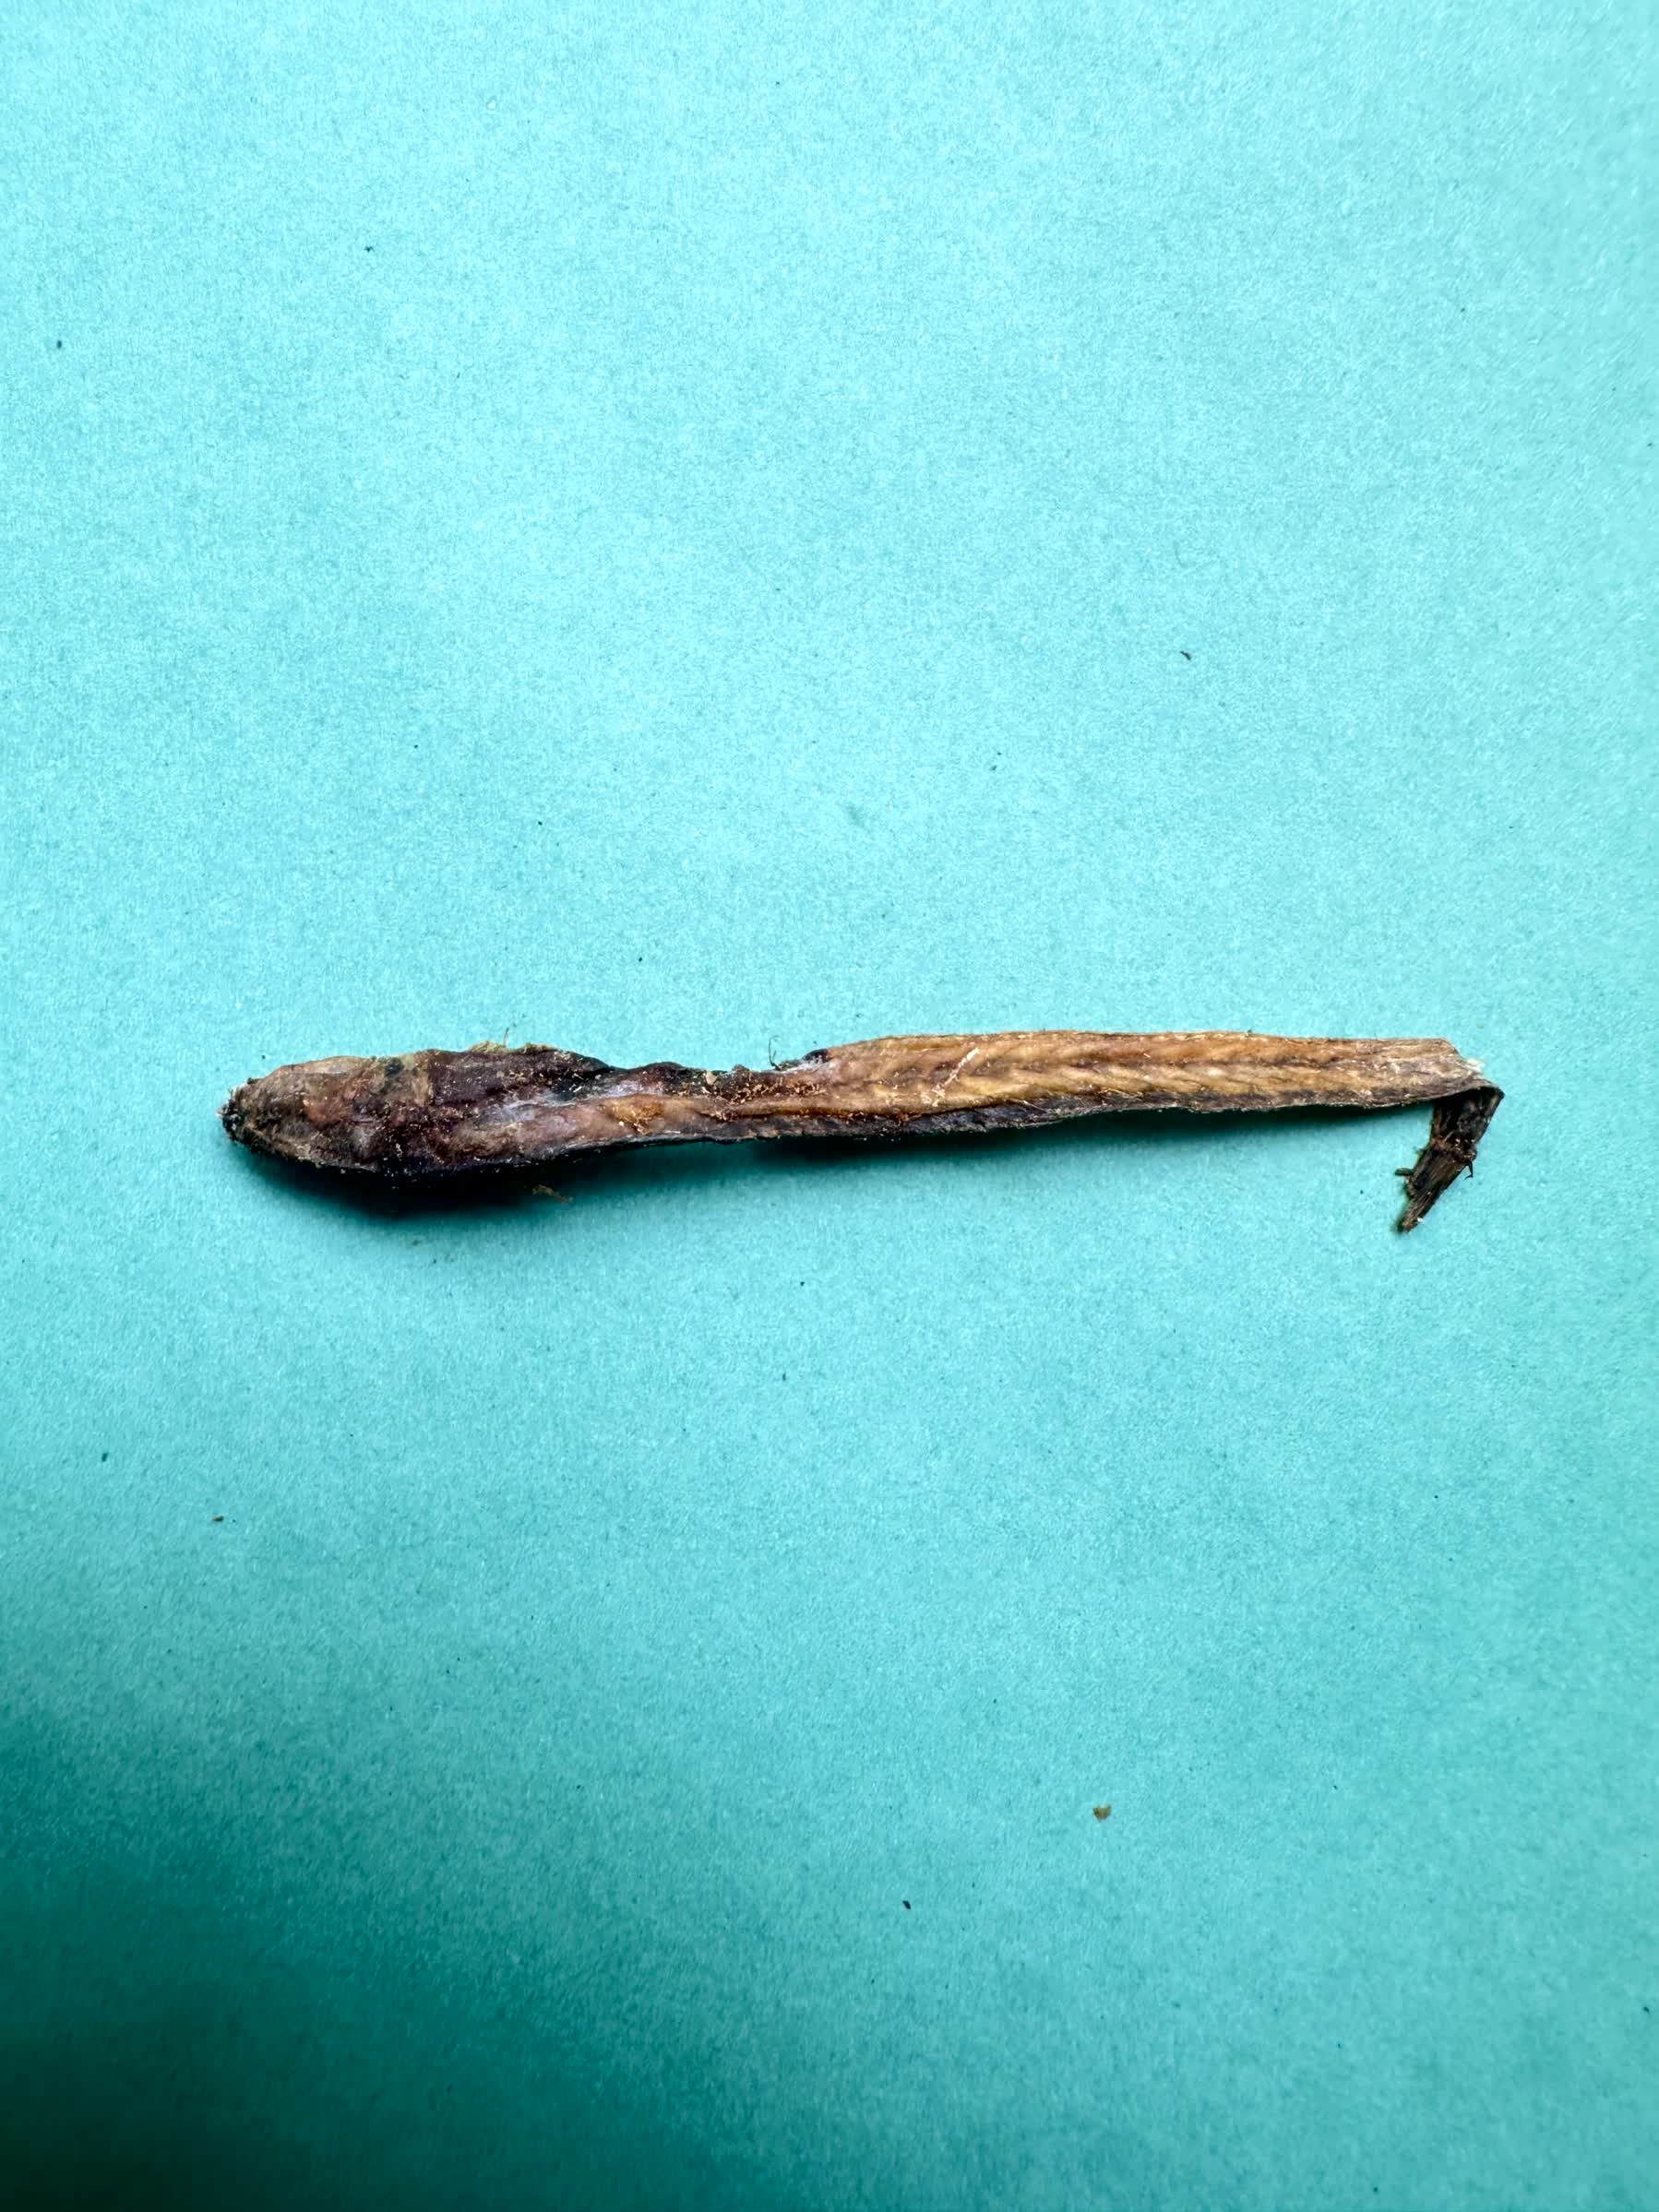
Species: Chewa